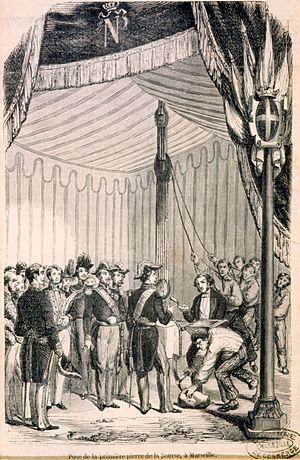
Gravure
La chambre de commerce et d’industrie Aix Marseille-Provence est l’un des 126 établissements français du réseau CCI France.